John Smyth (barrister)

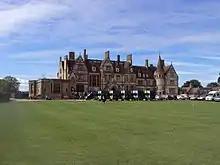
The Iwerne camps took place at the Clayesmore School from the 1940s until the early 2000s.

Having moved his family to live in Winchester, they attended Christ Church, Winchester, an evangelical Church of England church. From November 1973 to May 1974, he trained as a lay reader and, having completed his training, served at Christ Church. This made him an "office holder" in the Church of England, although readers are not ordained and remain part of the laity. He had attempted to be ordained in the Diocese of York in 1980 and in the Diocese of Winchester in 1981, and perhaps also the Diocese of Oxford, but was rejected at each attempt: the Makin Review concluded that "it is reasonable to assume that either something was known of John Smyth's abuse or he was considered to be unsuitable on account of something else". By October 1982, he was no longer listed as a lay reader in the Diocese of Winchester.